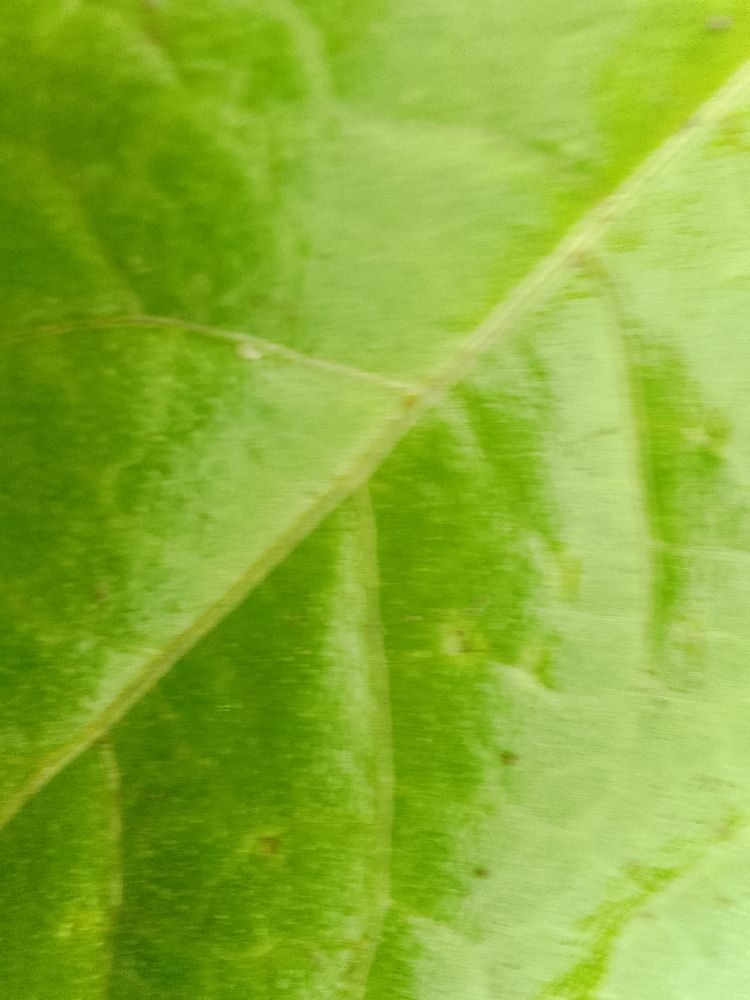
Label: healthy